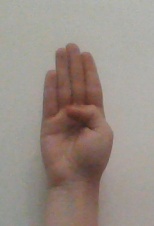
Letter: kaaf